Dera Bhattian

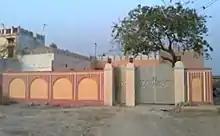
View of Village Dera Bhattian

People in the village are living in houses made of bricks and concrete. These typically have three to five rooms which house extended families. By religion they are 100% Muslims.